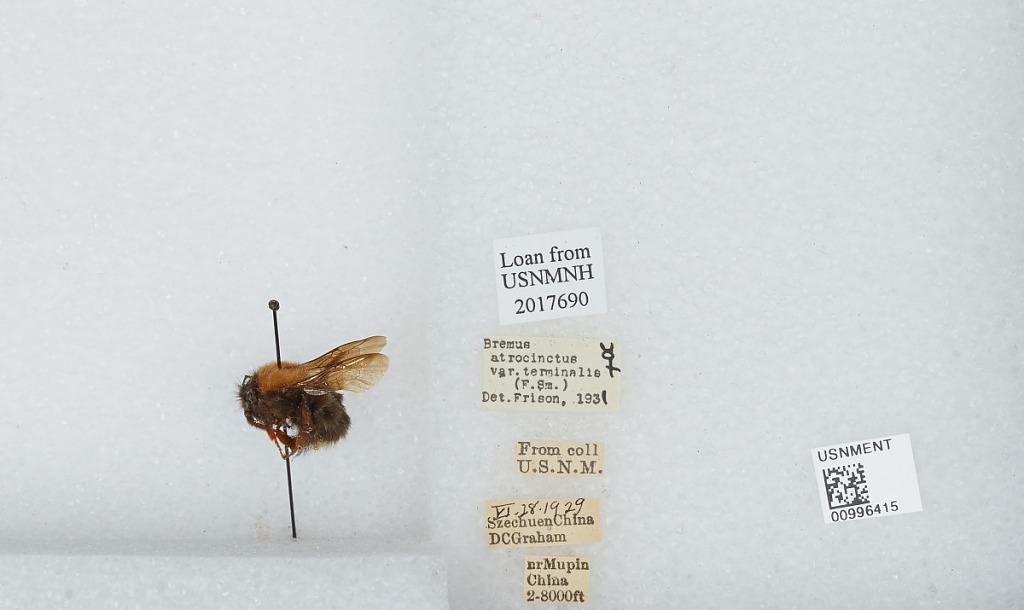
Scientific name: Bombus (Festivobombus) festivus Smith
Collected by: D. Graham
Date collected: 1929-6-18
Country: China
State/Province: Sichuan
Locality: Near Muping, formerly Mupin
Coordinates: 30.3692, 102.814
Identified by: Frison